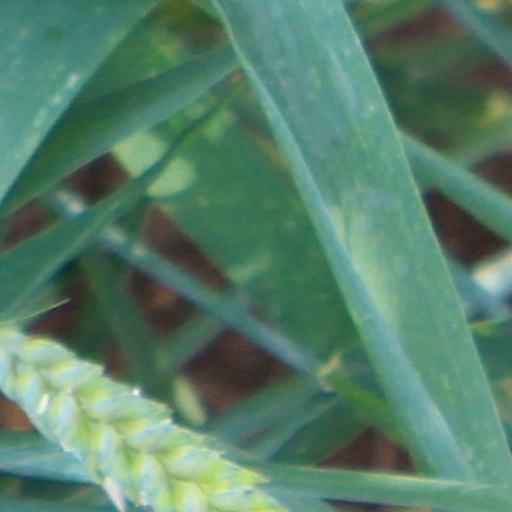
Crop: wheat